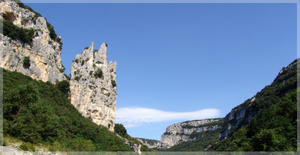
Le rocher de la Cathédrale vu du belvédère de la Madeleine.
Saint-Remèze est une commune française, située dans le département de l'Ardèche en région Auvergne-Rhône-Alpes.